Visa policy of Israel

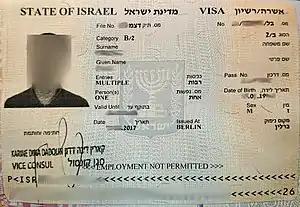
Israeli visa

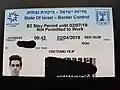
Entry card as replacement for passport stamp

Visitors with an Israeli passport stamp are not allowed to enter a number of countries because of the Arab League boycott of Israel. Some countries, such as Austria, Canada, Germany, Russia, United Kingdom and United States, allow their nationals to hold two or more passports of their country to circumvent such travel restrictions, but some of these countries also restrict or forbid the holding of passports of more than one country (multiple citizenship).